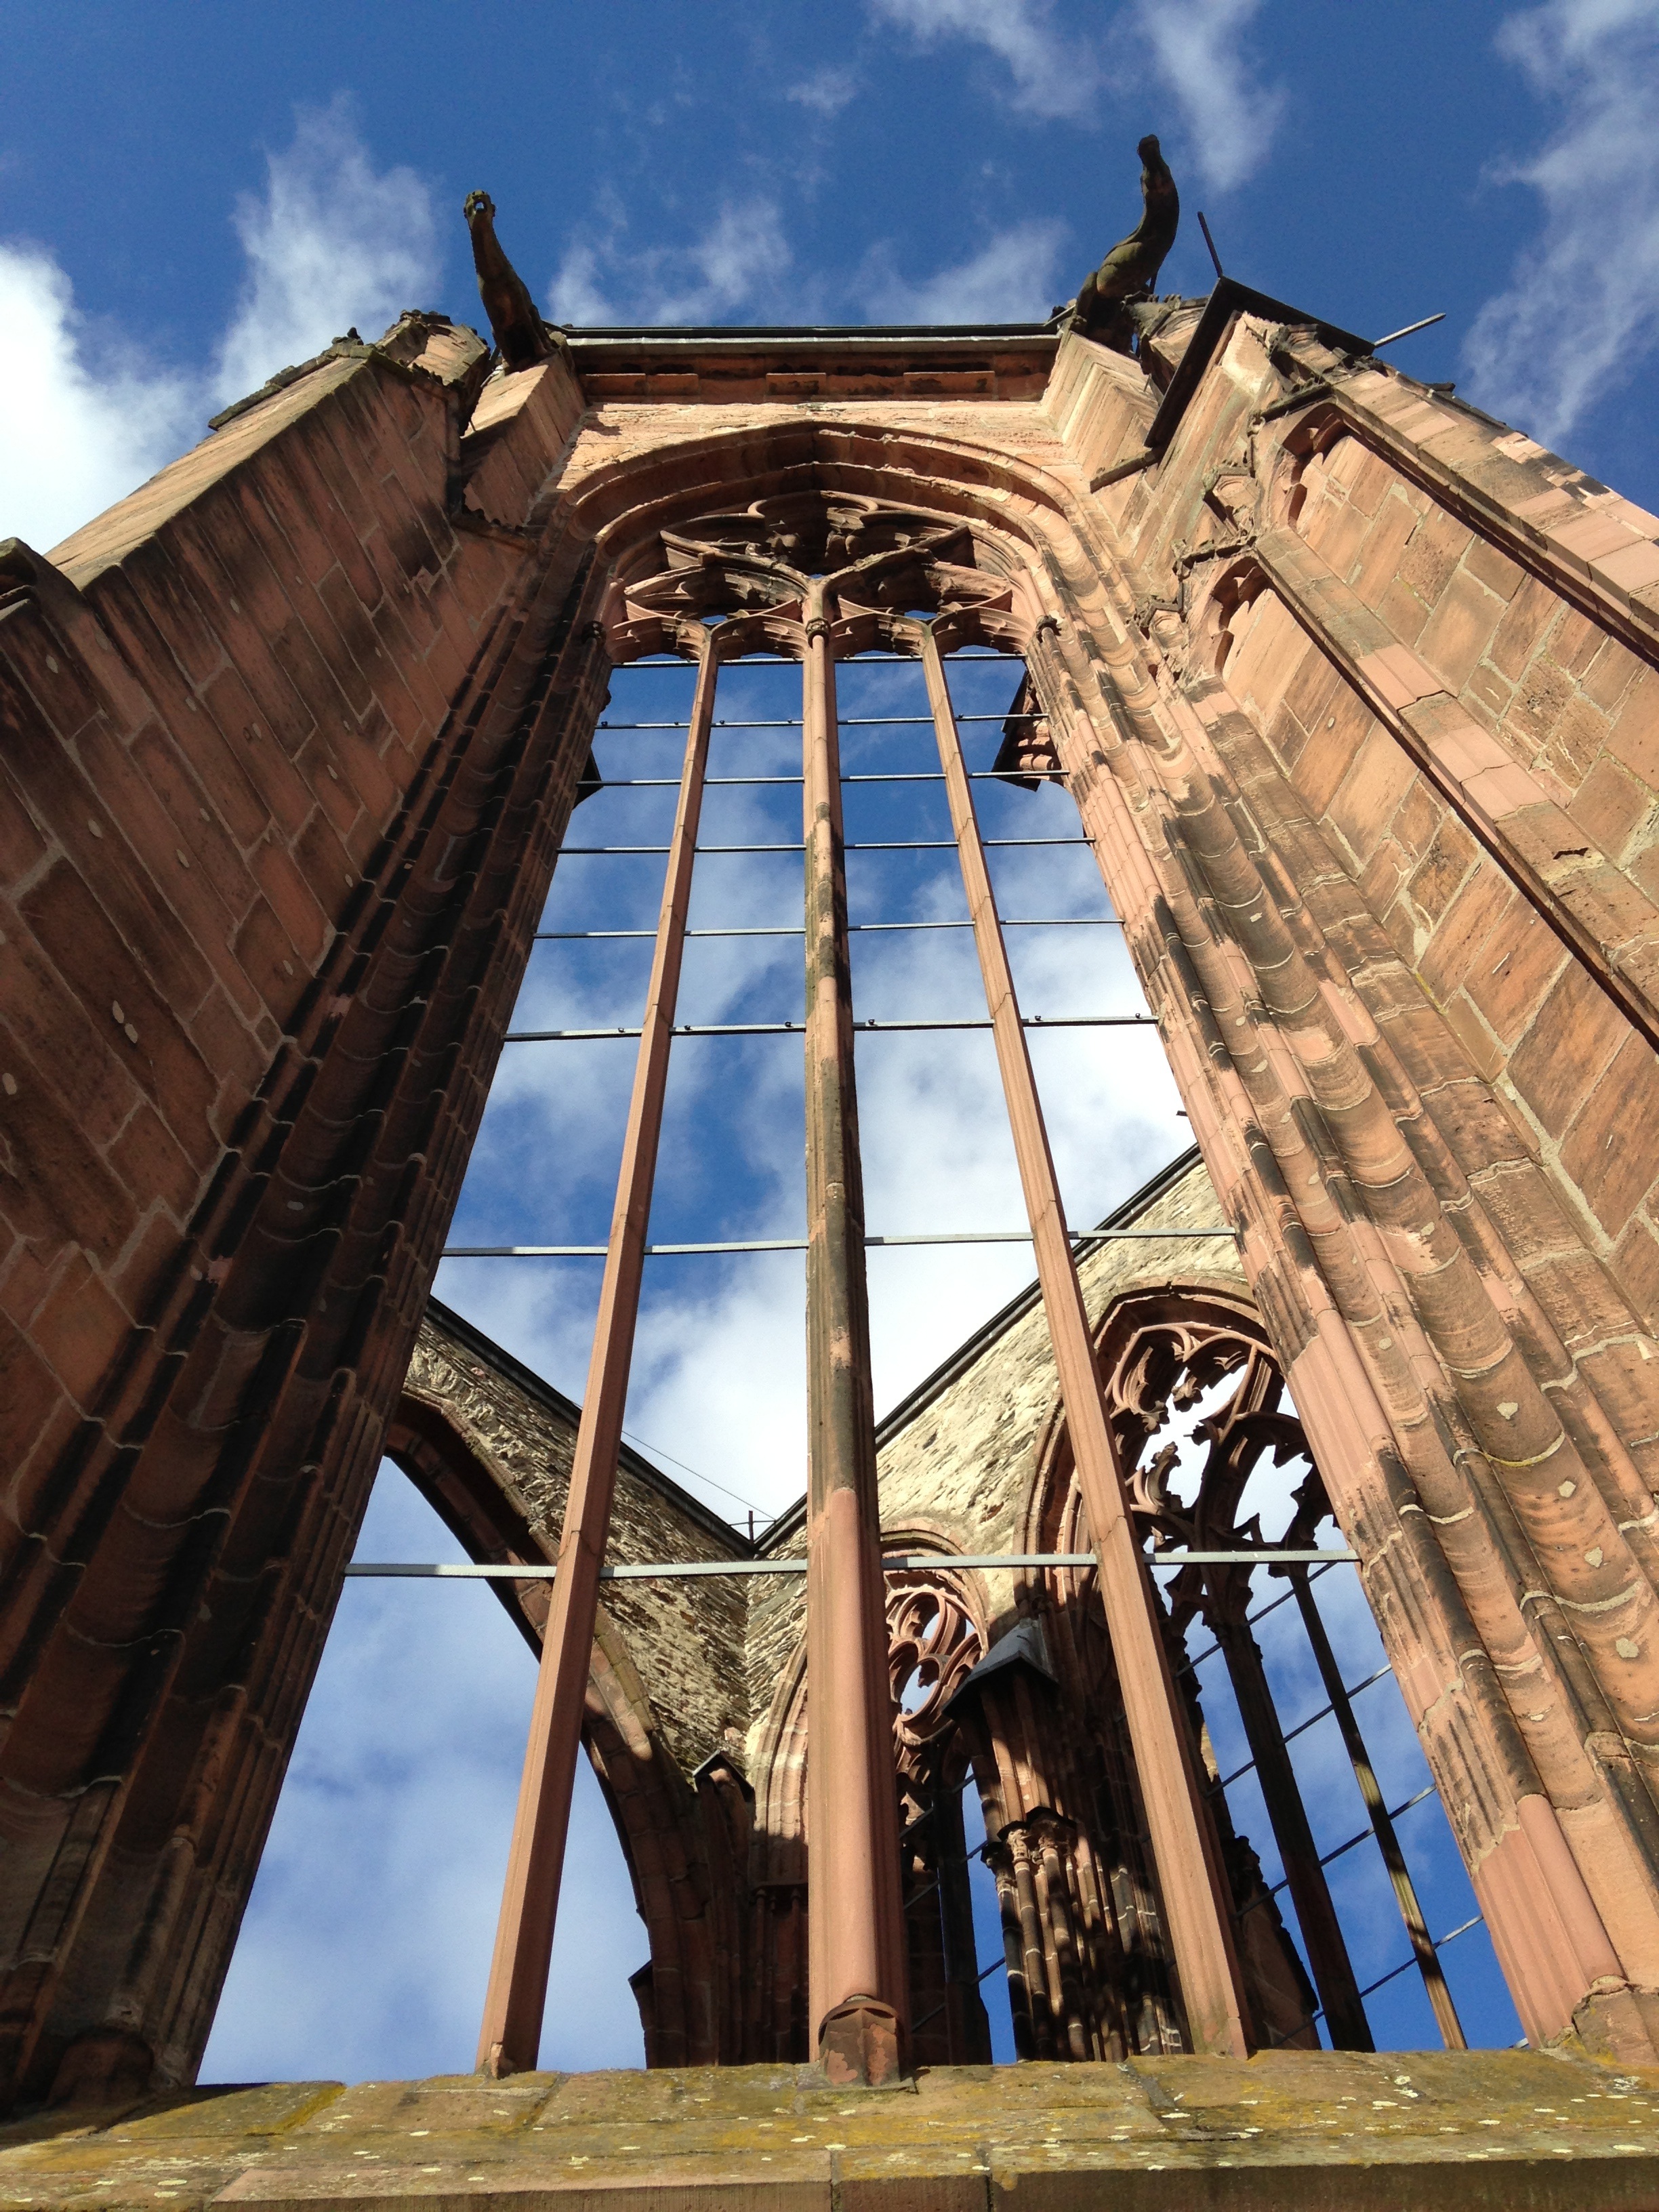
architecture, structure, window, roof, landmark, facade, blue, chapel, ruin, bacharach